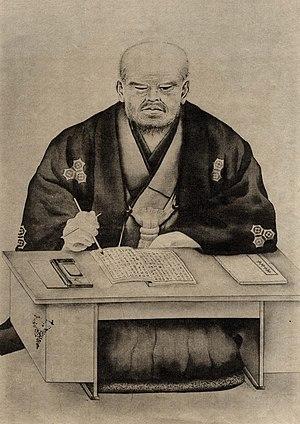
Yasui Sokken est un lettré japonais spécialiste du confucianisme qui a enseigné à de très nombreuses personnalités comme Tani Tateki, Mutsu Munemitsu ou Shinagawa Yajirō.